VMM-162

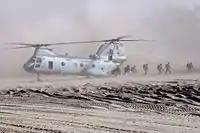
HMM-162 Phrog practices a raid at Camp Lejeune in 2004

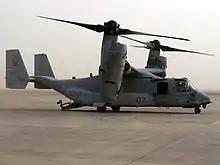
VMM-162 Osprey on the tarmac in Iraq on 1 April 2008.

While filling the role as the strategic reserve for Operation Desert Storm, HMM-162 participated in the noncombatant evacuation operation (NEO), Operation Sharp Edge in war-torn Liberia. During this operation the "Golden Eagles" evacuated 226 American citizens and 2,400 third-country nationals.